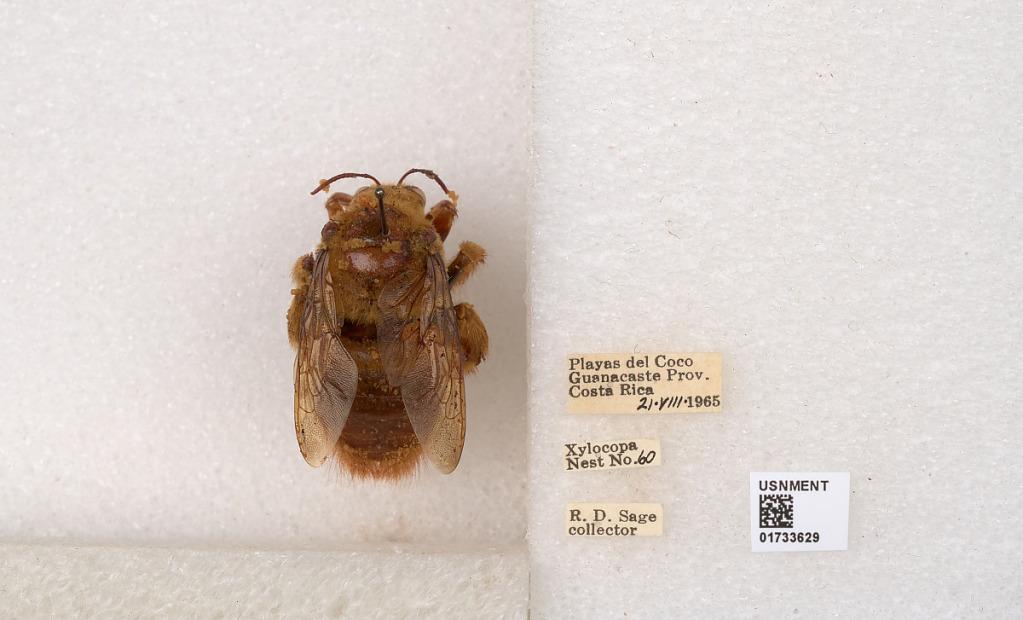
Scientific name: Xylocopa (Megaxylocopa) fimbriata Fabricius
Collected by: R. Sage
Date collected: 1965-8-21
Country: Costa Rica
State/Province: Provincia de Guanacaste
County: Carrillo
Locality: Playas del Coco